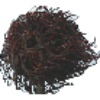
Label: Rambutan 1